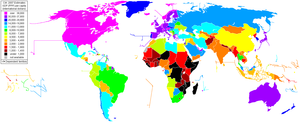
Verdens landes BNP pr. indbygger
Verdenskort for 2007 opdelt efter BNI (PPP) pr. indbygger. Kilde: CIA World Factbook.
Liste over verdens landes BNP pr. indbygger, angivet i US dollar, og beregnet efter enkelte landes købekraftsparitet. Kun selvstændige lande er nummereret, men ikke-selvstændige territorier er taget med som sammenligningsgrundlag.